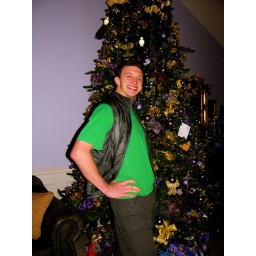
this shirt comes in blue also